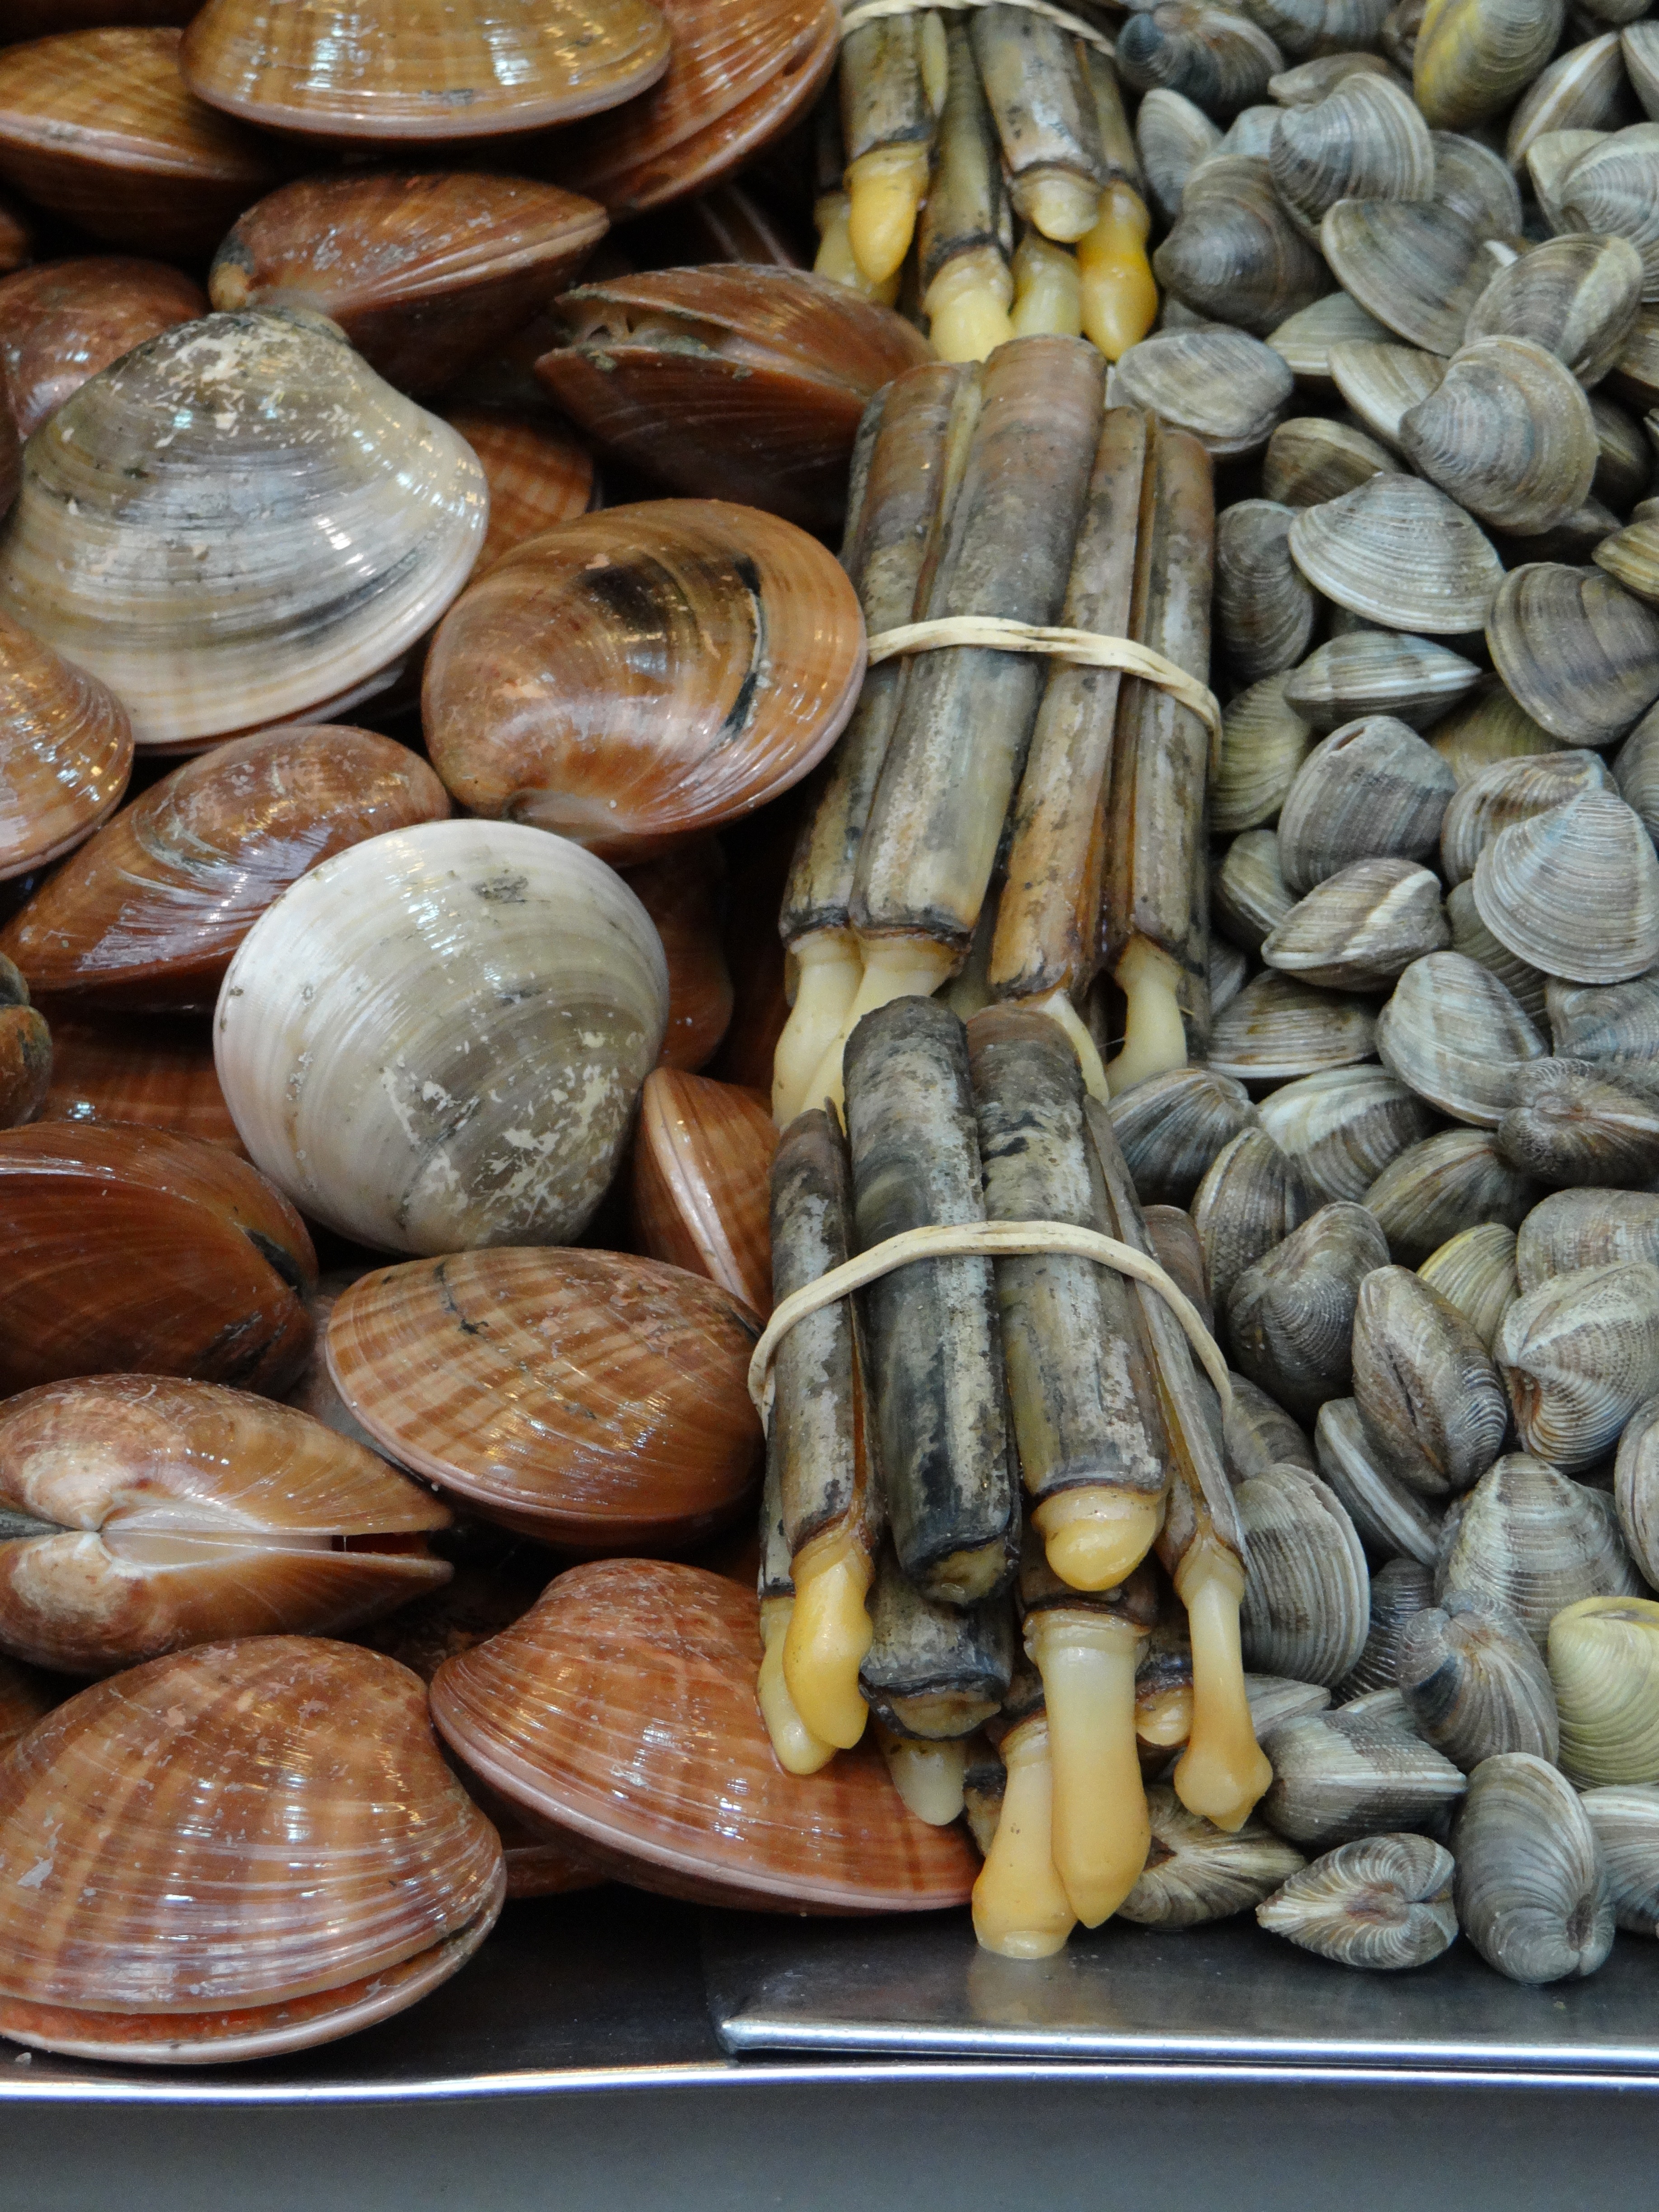
wood, food, pebble, market, fish, eat, material, invertebrate, seashell, spain, frisch, mussels, malaga, sea snail